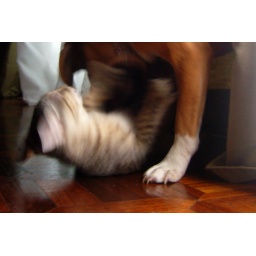
Muffin the cat &amp;amp; Molly the dog play in the dining room floor